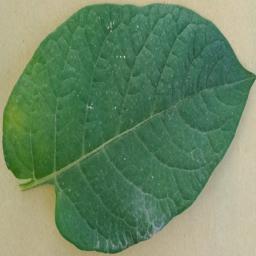
Label: Potato___Healthy